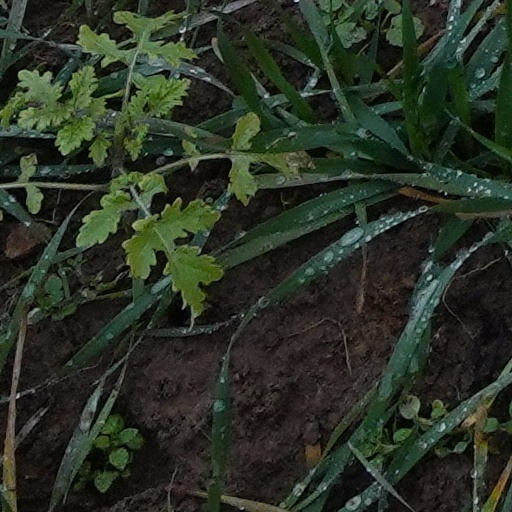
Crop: wheat